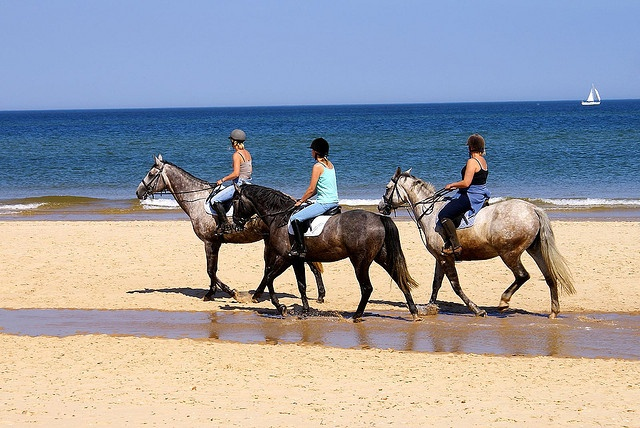
there are three woman riding horses down a beach
A group of people riding horses across a sandy beach.
A beach with three people riding on horses.
a few people are riding horses down the beach
Three women on three horses on the beach